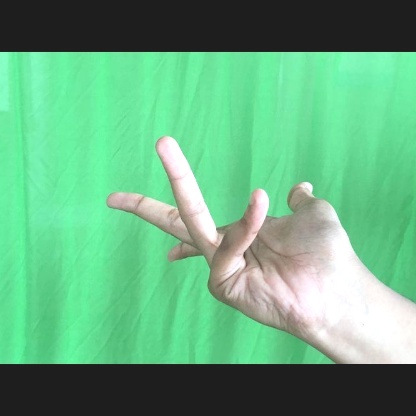
Mudra: Alapadmam